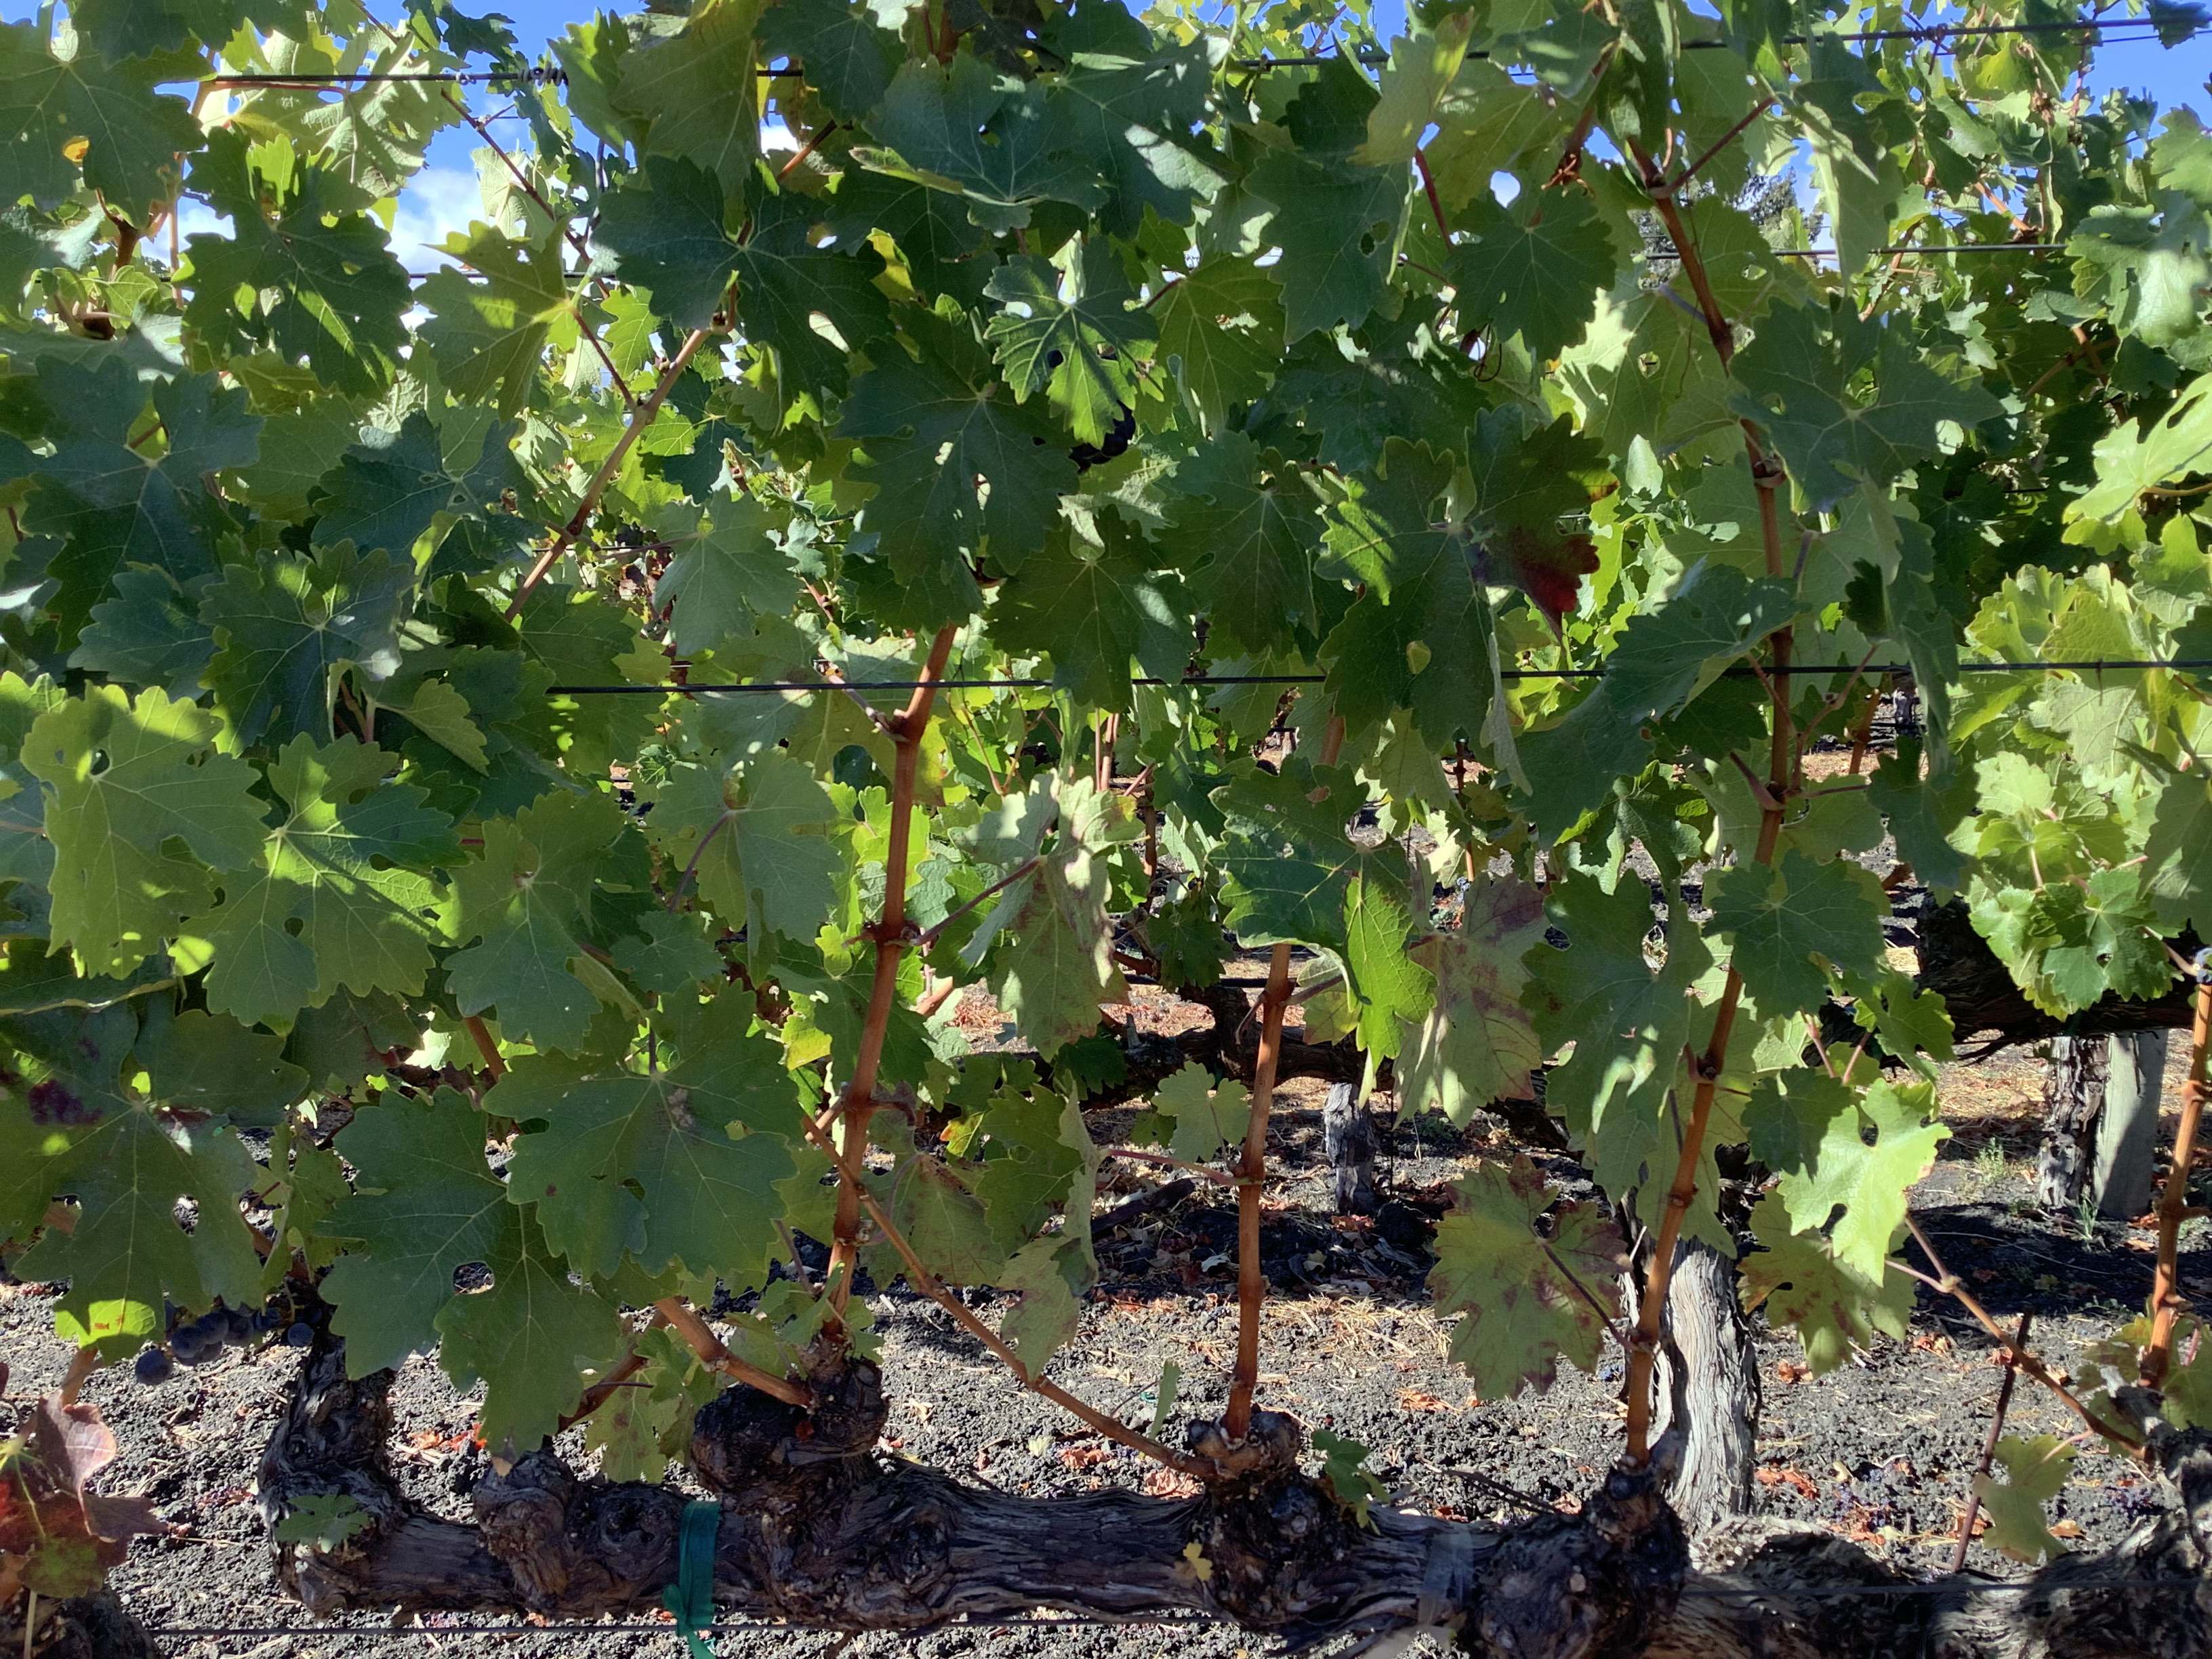
Label: Red Blotch